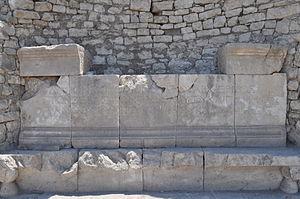
Rhodiapolis, également connu sous les noms de Rhodia et Rhodiopolis, est une ville de l'ancienne Lycie.